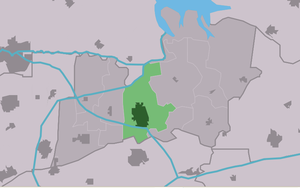
Kollum est un village de la commune néerlandaise de Noardeast-Fryslân, situé dans la province de Frise.